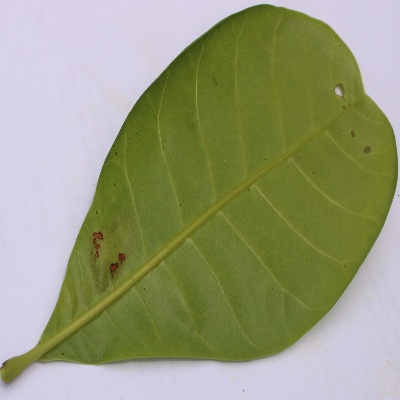
Crop: Cashew
Condition: anthracnose